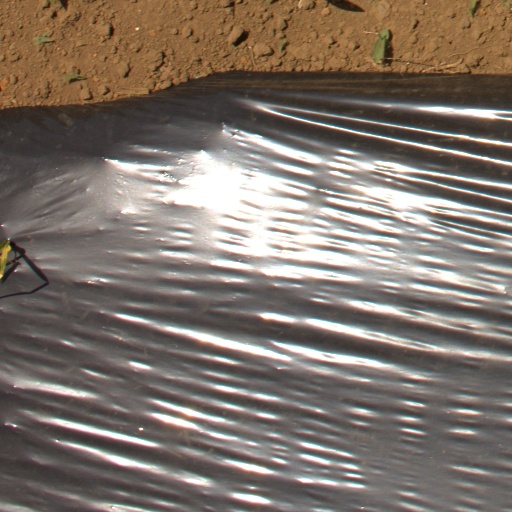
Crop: Jerusalem artichoke